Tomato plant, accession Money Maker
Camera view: vertical (180 deg); turntable rotation: 270 degrees
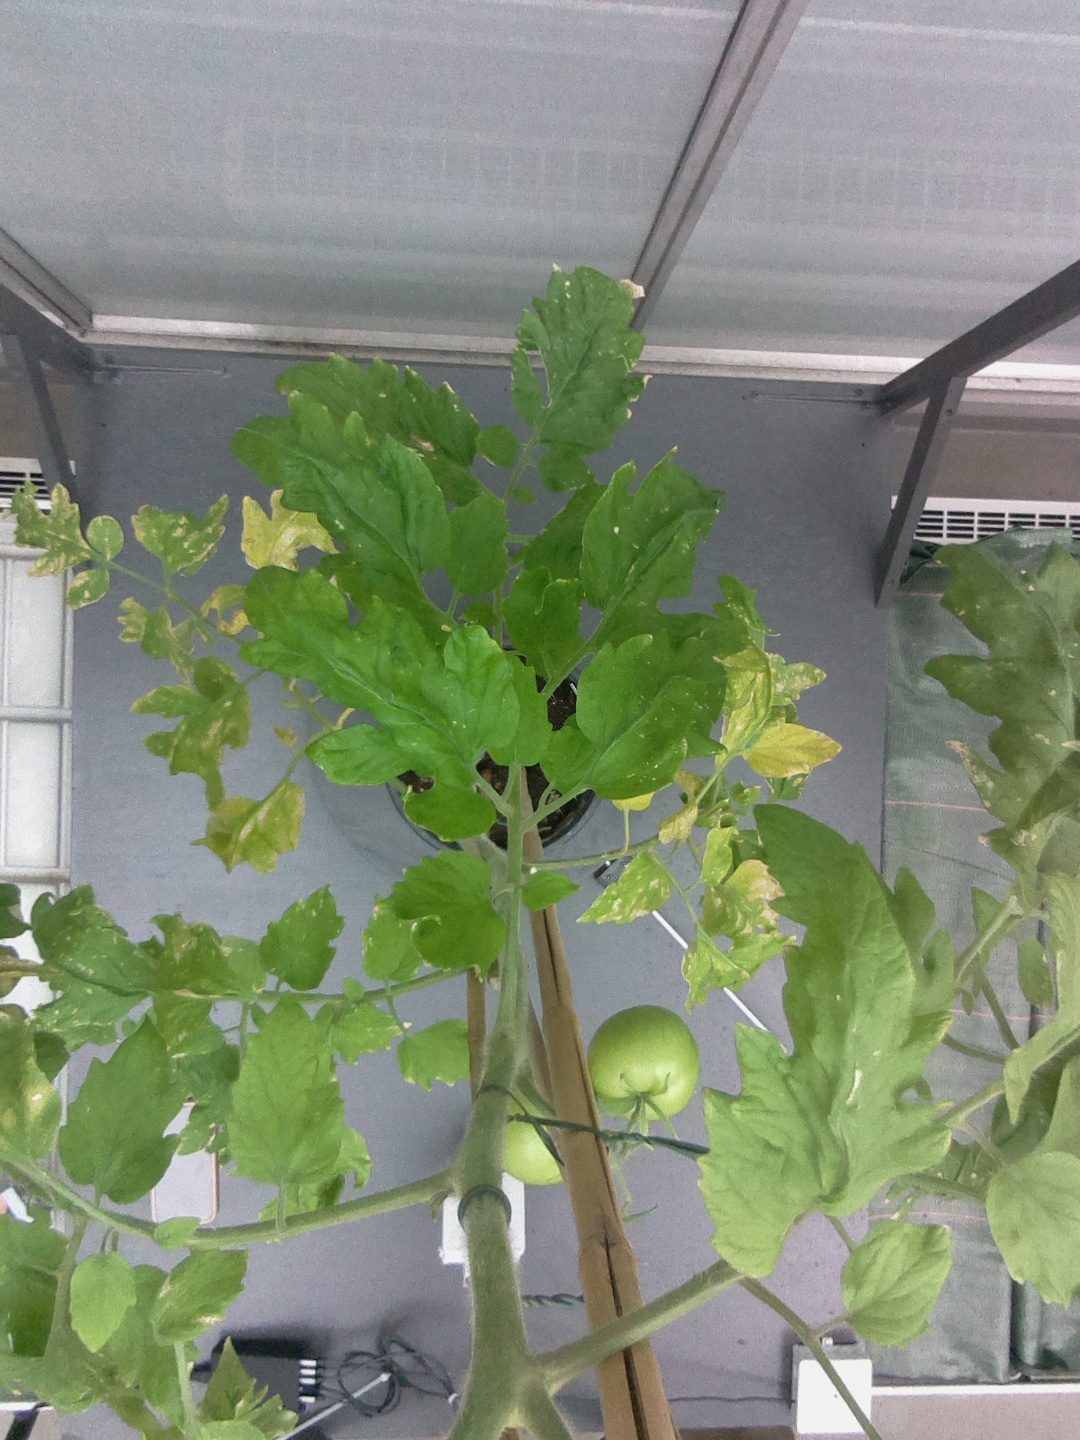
BBCH growth stage 79: 90% -100% of final fruit size